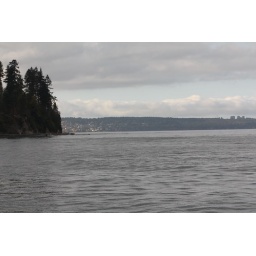
CPS Vancouver Squadron Student Cruise. Lumpy water with big pot holes resulted in a few green faces.